Mariupol Greek

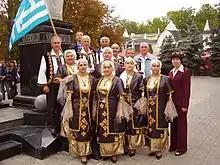
Azov Greeks near the monument to Mykola Chudotvorets (Nicholas the Miraclemaker) in Ukraine

Mariupol Greek, also known as Crimean Greek and Tauro-Romaic (from , "Romaic"), is a Greek variety spoken by the ethnic Greeks living along the northern coast of the Sea of Azov, in southeastern Ukraine; the community itself is referred to as Azov Greeks.